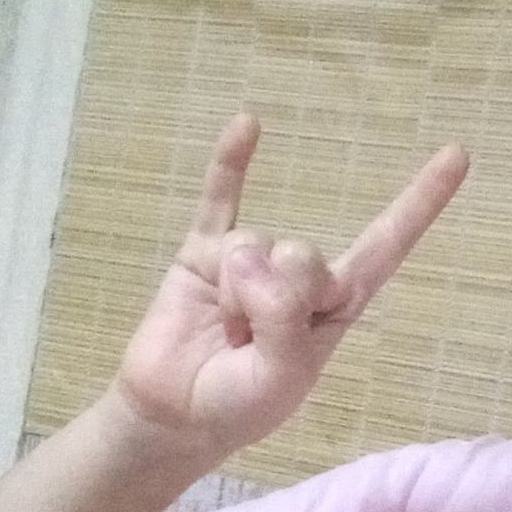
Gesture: rock